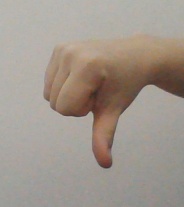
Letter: waw